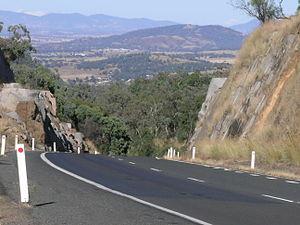
Moonbi est un village de la Nouvelle-Angleterre, une région de Nouvelle-Galles du Sud en Australie à 474 kilomètres au nord de Sydney au pied de la chaîne Moonbi.